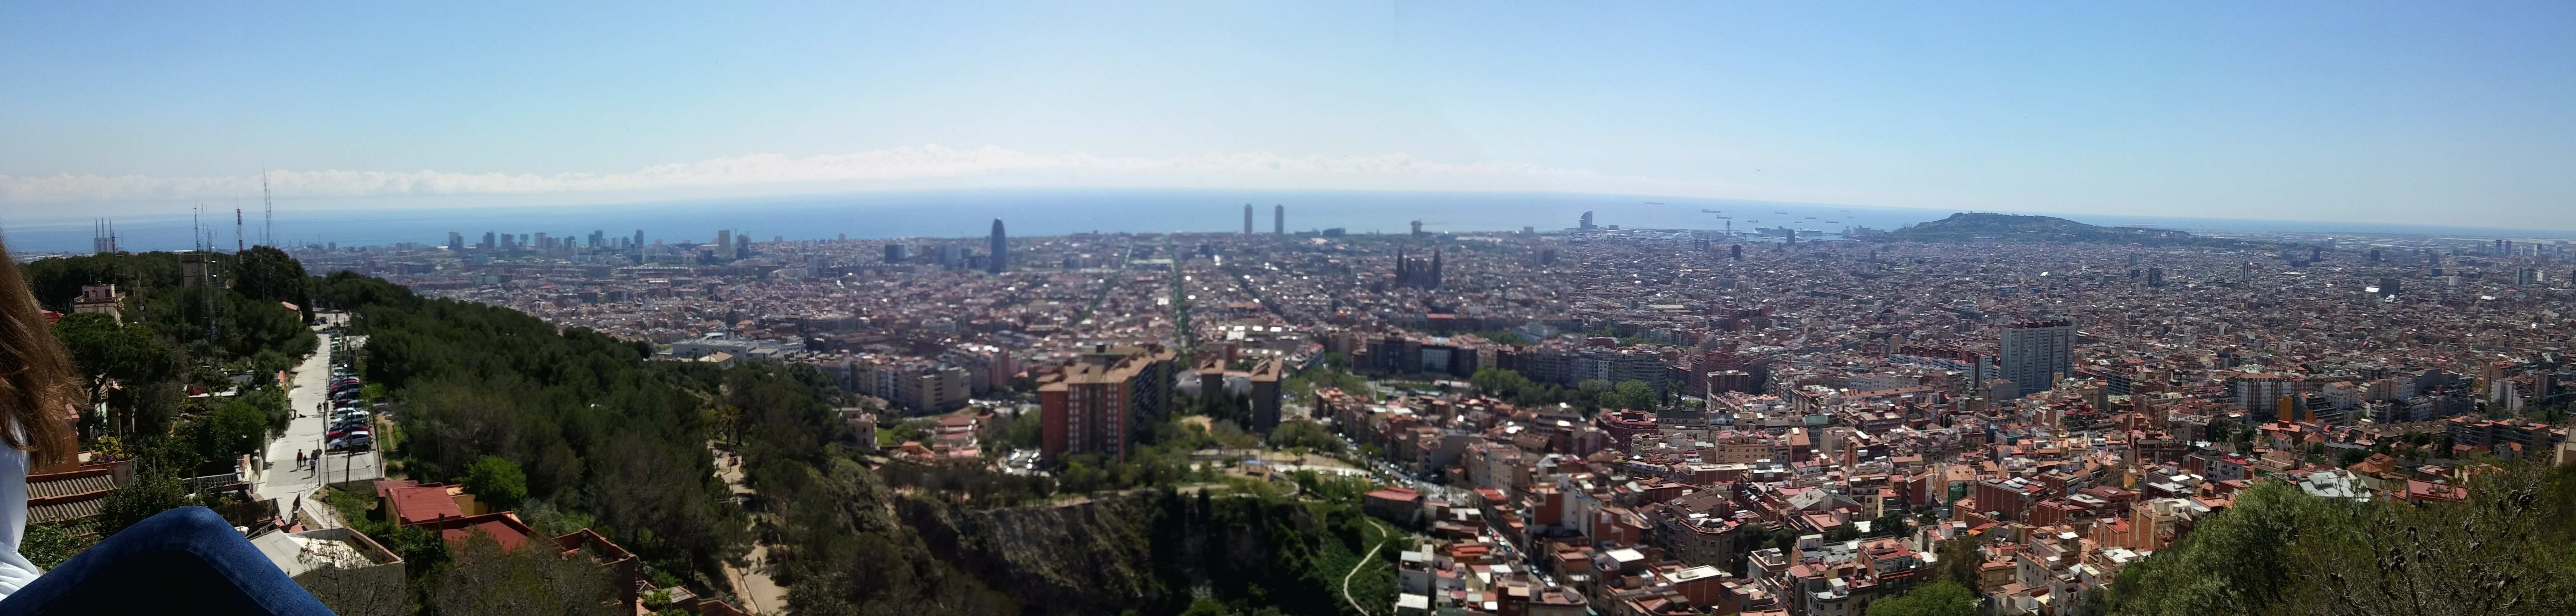
flower, panorama, canyon, badlands, ecosystem, geographical feature